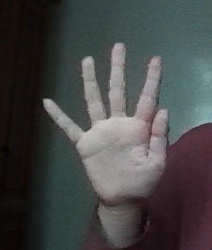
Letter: sheen